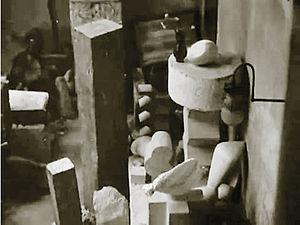
Constantin Brâncuși, souvent désigné en français par son seul patronyme, Brancusi, né le 19 février 1876 à Hobița, dans la commune de Peștișani, dans le județ de Gorj, en Roumanie, et mort le 16 mars 1957 à Paris, est un sculpteur roumain naturalisé français, qui est l'un des plus influents du début du XXᵉ siècle. Bien que lui-même ne se disant pas abstrait, il est considéré comme ayant poussé l'abstraction sculpturale jusqu'à un stade jamais atteint dans la tradition moderniste et il a également ouvert la voie à la sculpture surréaliste, ainsi qu'au courant minimaliste des années 1960.